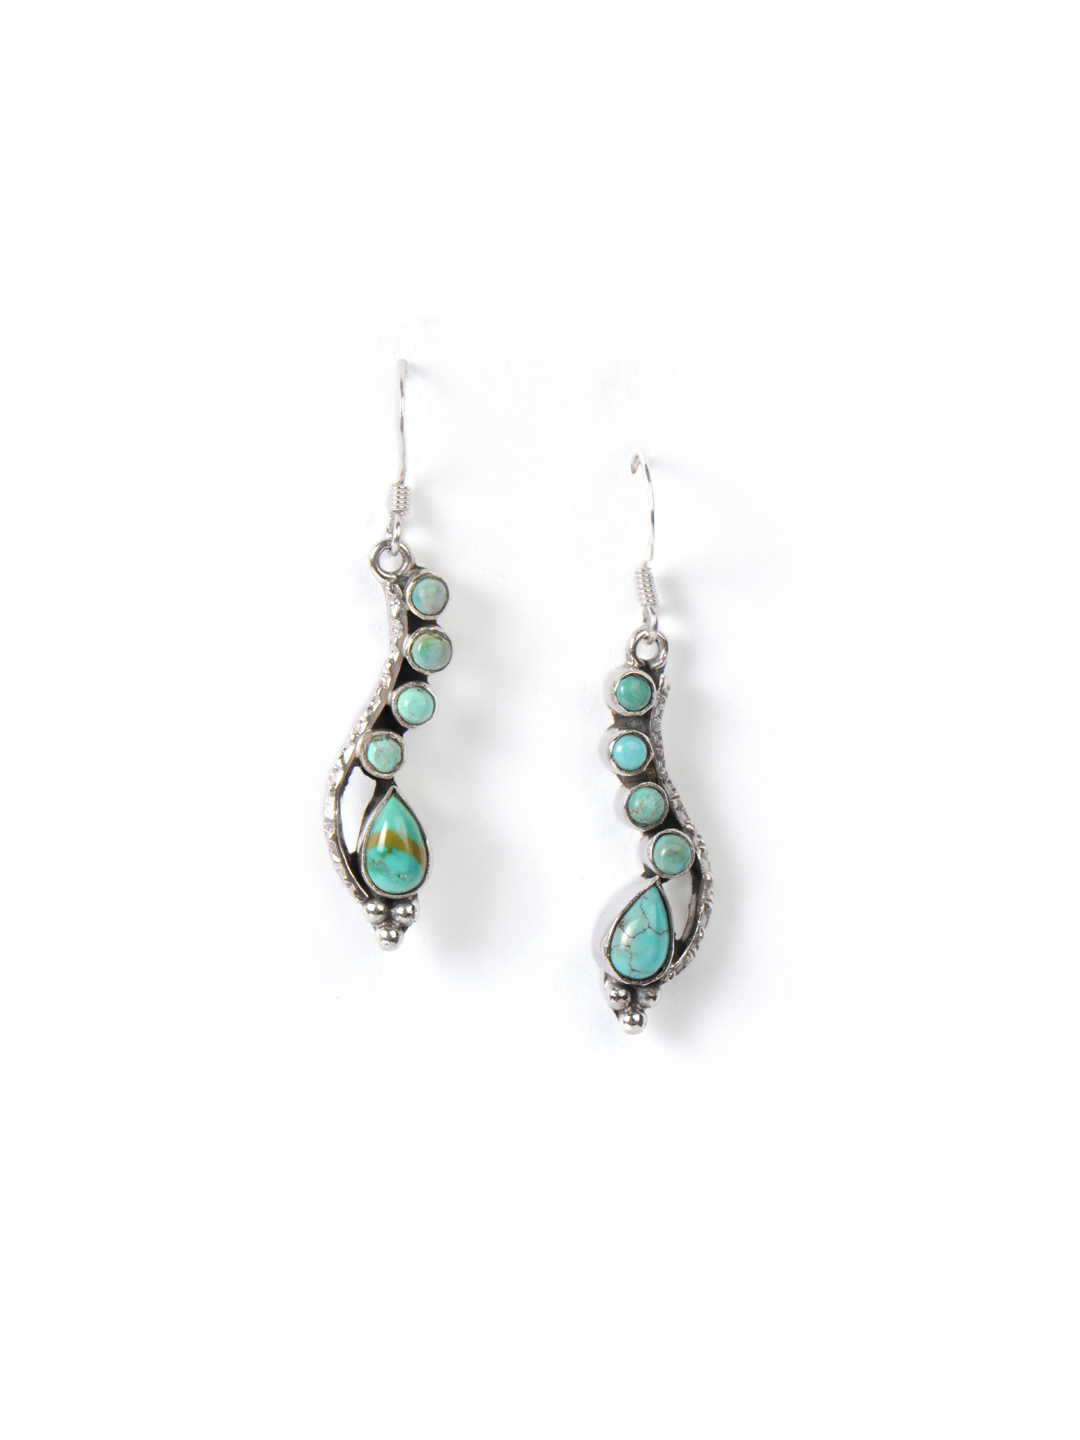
Fabindia Women Anusuya Silver Earrings
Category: Accessories / Jewellery / Earrings
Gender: Women
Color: Silver
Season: Winter 2016
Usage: Ethnic